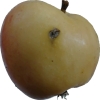
Label: Apple 14